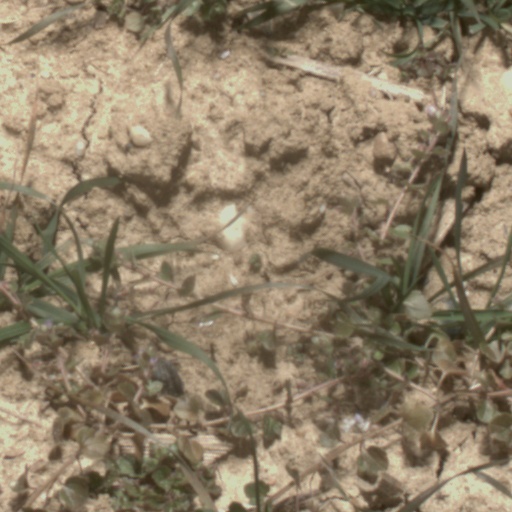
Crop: wheat